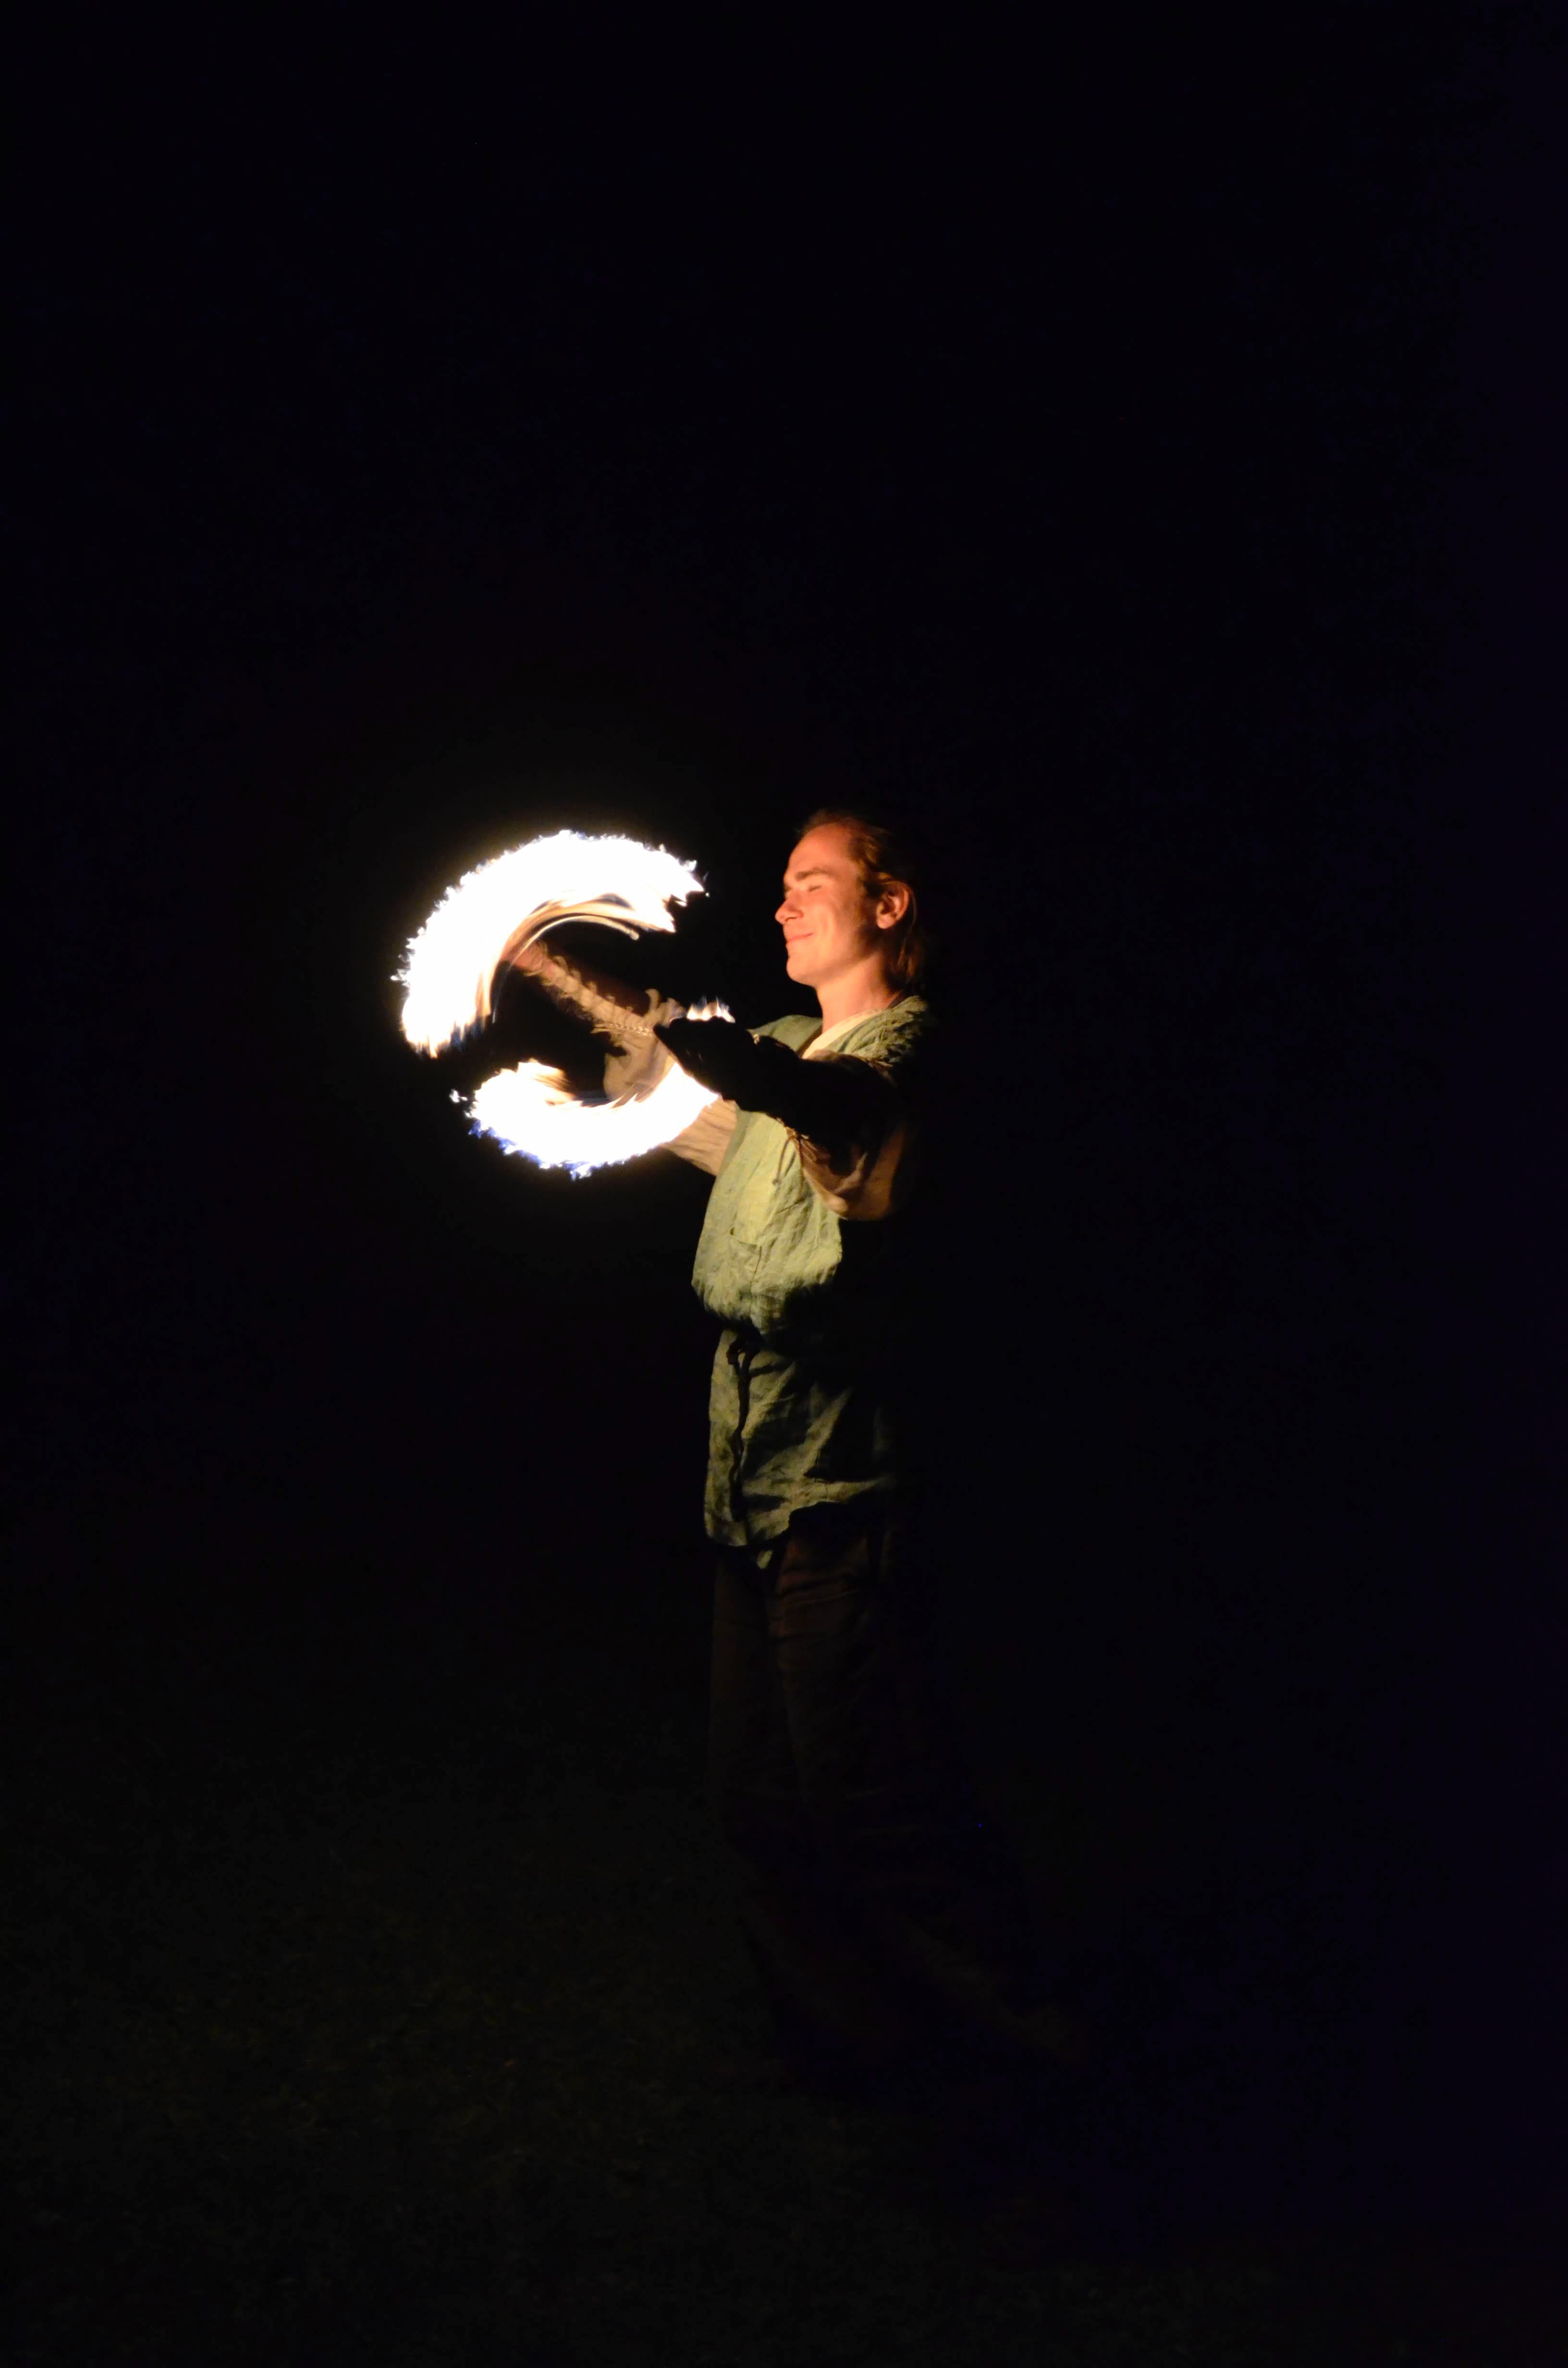
poi, entertainment, performing arts, dance, performance art, performance, event, juggling, dancer, flash photography, darkness